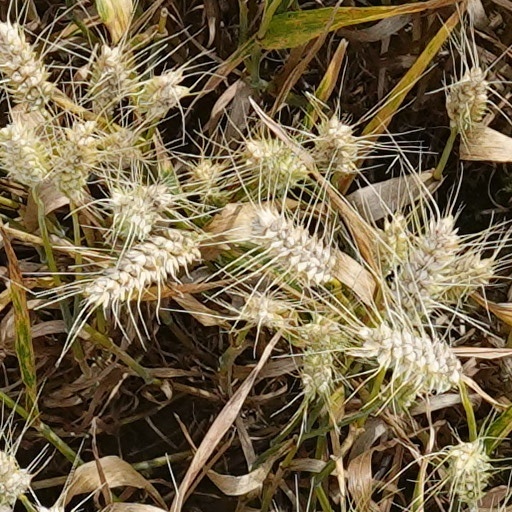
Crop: wheat